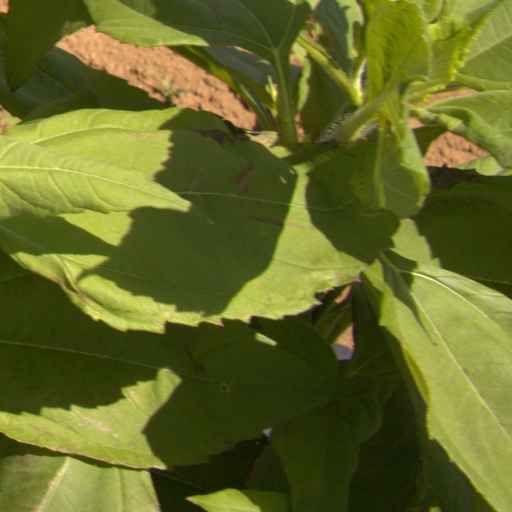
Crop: Jerusalem artichoke